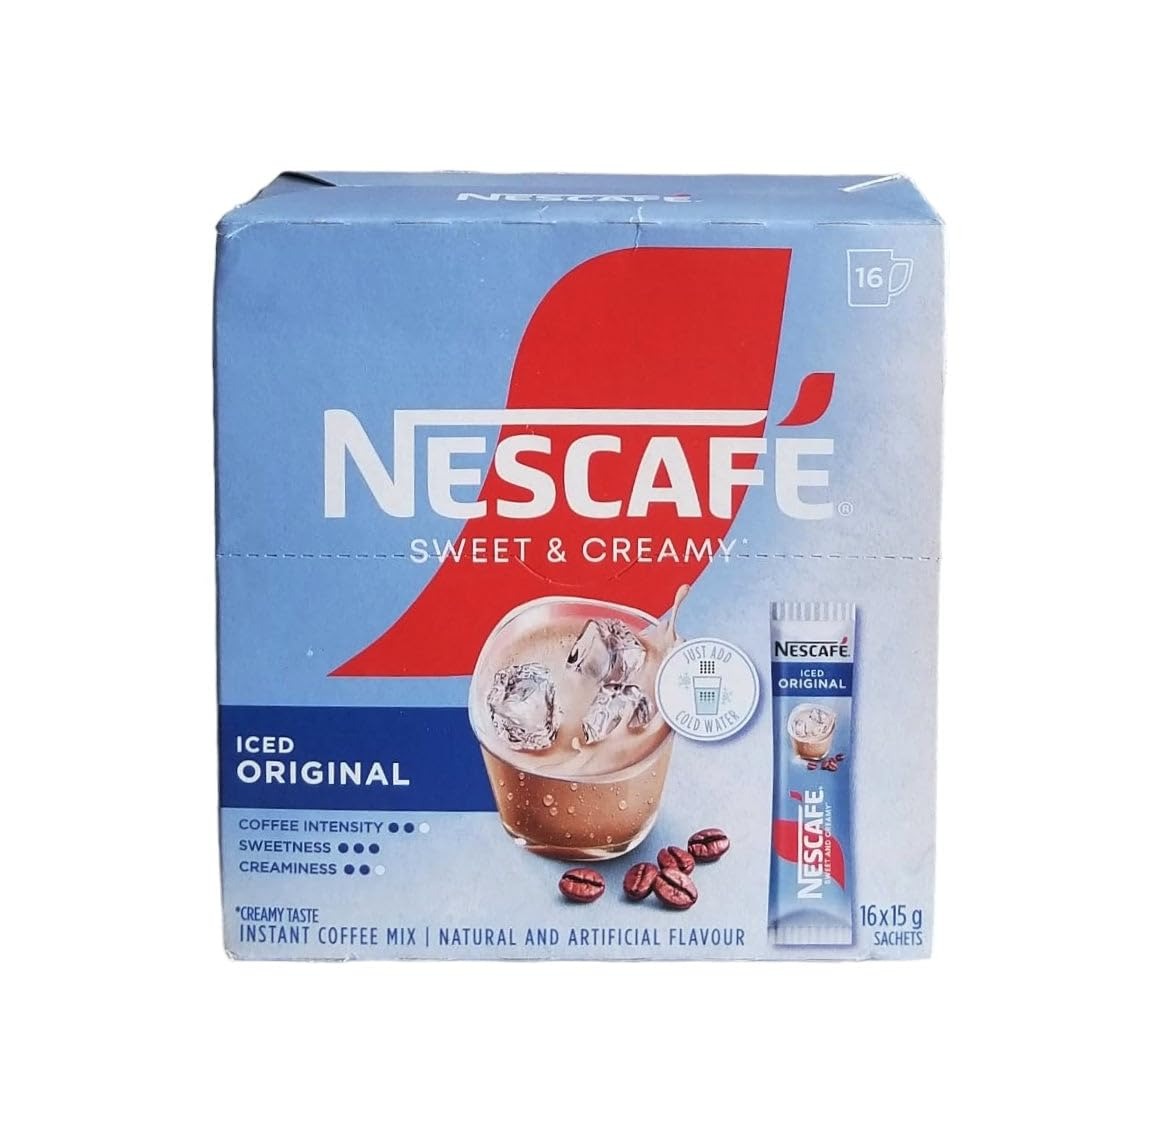
Item Name: Nescafe Sweet & Creamy Iced Original Instant Coffee, 16 x 15g Single Serve Sachets
Bullet Point 1: A moment of indulgence is only a few steps away with this instant and creamy cup of coffee!
Bullet Point 2: Perfectly prepared each time, each single-serve sachet includes the ideal amount of both coffee and creamer. Just add water and sweetener of your choice to the contents of one packet, and stir until creamy!
Bullet Point 3: The favorite Nescafe Sweet and Creamy coffee minus the sweeteners! Control your sugar intake by adding your desired amount of sweetener or leaving it out completely!
Bullet Point 4: All our coffee beans are responsibly sourced with traceability and independent checks to ensure our coffee is Grown Respectfully.
Bullet Point 5: Great for at home or on the go: All you need is hot water to enjoy a creamy and cup of coffee. Made with only finest Ingredients. Simply Creamy Nescafe Coffee, makes 16 Cups of Coffee. 16 x 9g Sachets, 144g/5 oz. Box.
Product Description: Enjoy a refreshing cup of Iced Coffee with NESCAFÉ Sweet & Creamy Iced Original (16 x 15 g). Making an Iced Coffee now has never been easier, simply pour 1 packet in 150 ml of cold water, stir and add ice to get that perfect cup you're looking for at home or on the go. . . .
Value: 5.0
Unit: Ounce

Price: 32.99